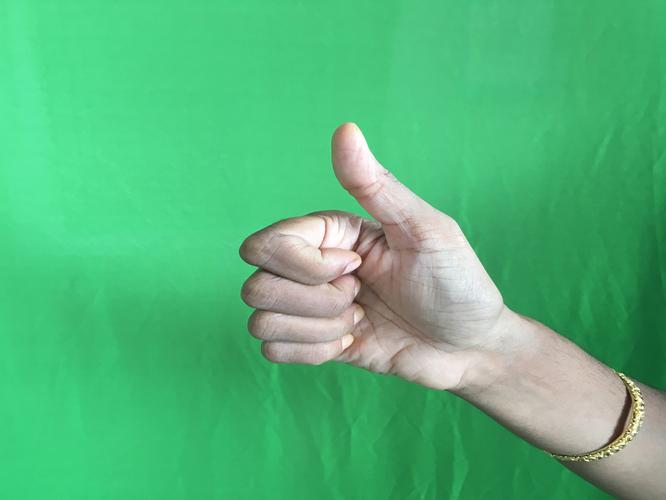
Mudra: Sikharam
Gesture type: single_hand